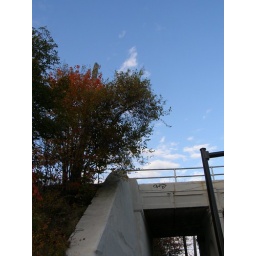
17. tree over road